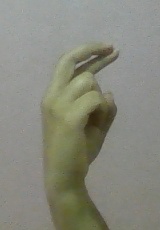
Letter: zay